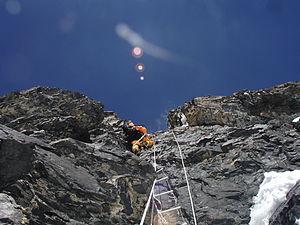
L’éperon des Abruzzes est une voie sur le versant pakistanais du K2 qui suit la crête sud-est. Il doit son nom à l'alpiniste italien Louis-Amédée de Savoie, duc des Abruzzes qui la découvre en 1909 pendant l'une des premières expéditions au K2.